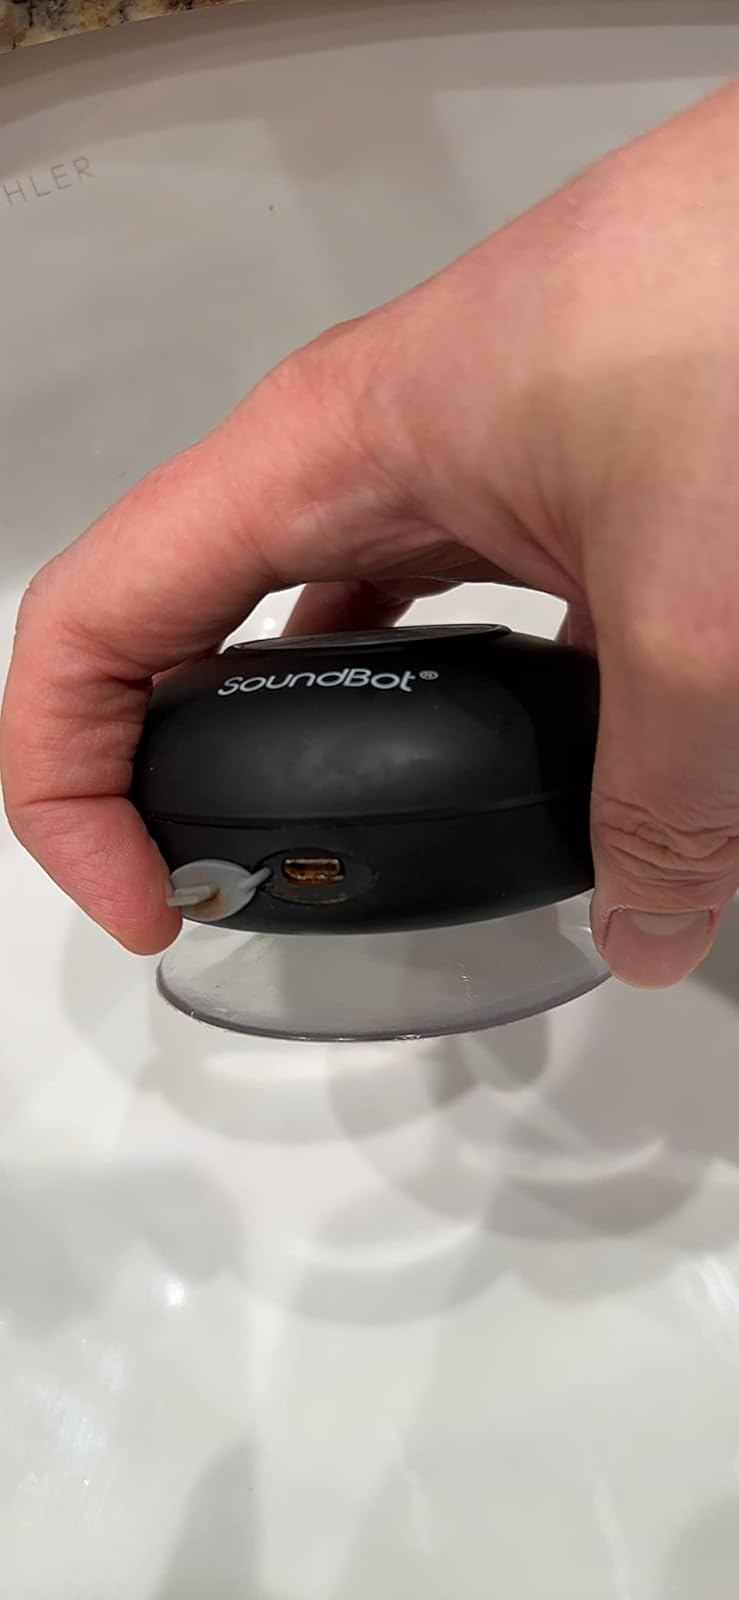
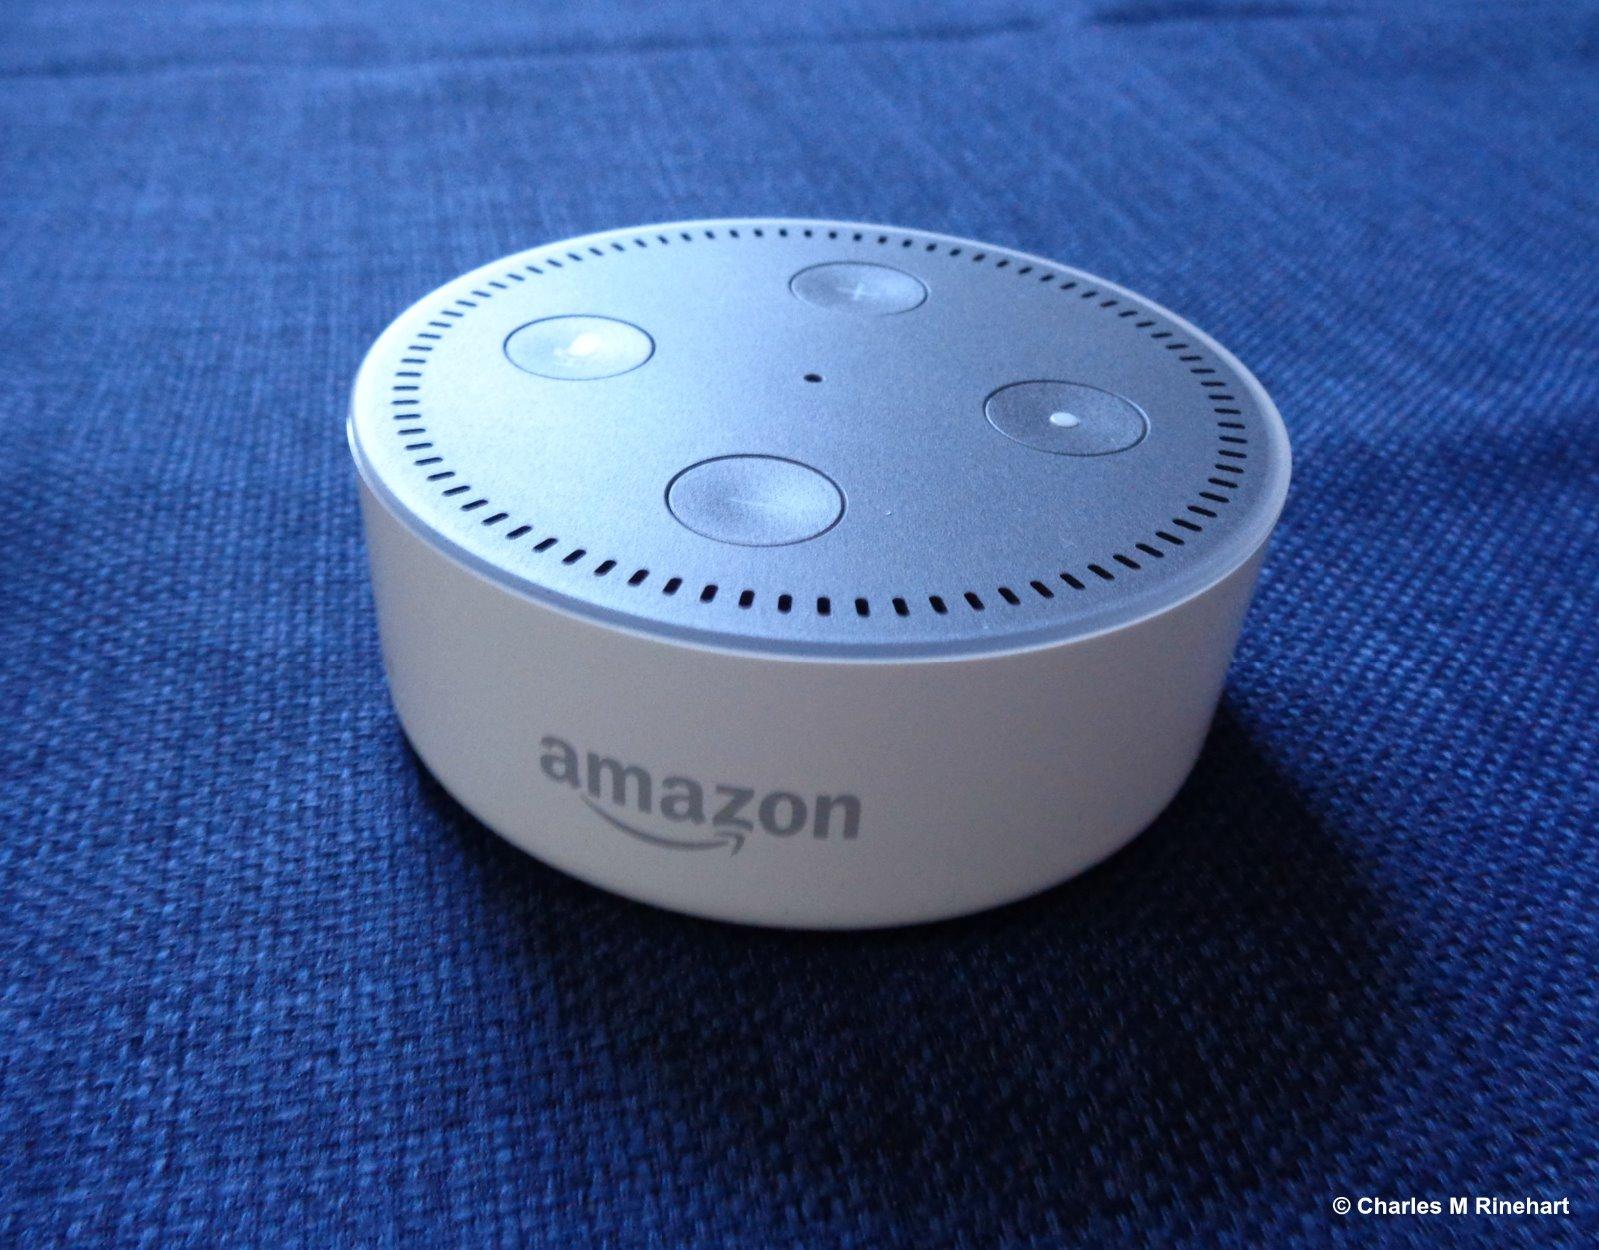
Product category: speaker
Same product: no